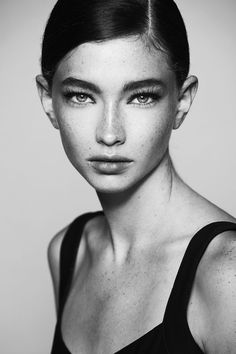
Portrait style: Real Portrait